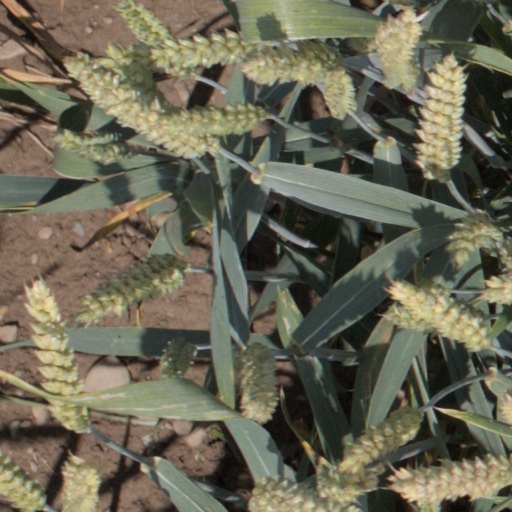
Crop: wheat